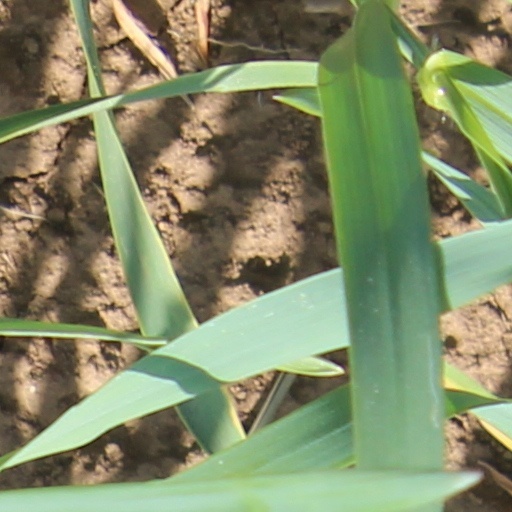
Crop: wheat